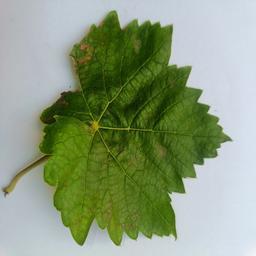
Label: Powdery Mildew